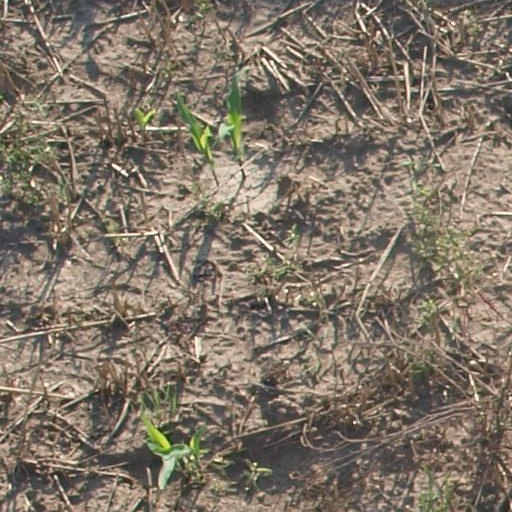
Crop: maize; corn